Tornadoes of 1997

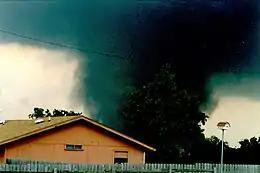
The Jarrell, Texas F5 tornado on May 27, which killed 27 people and injured a further 12

This page documents the tornadoes and tornado outbreaks of 1997, primarily in the United States. Most tornadoes form in the U.S., although some events may take place internationally. Tornado statistics for older years like this often appear significantly lower than modern years due to fewer reports or confirmed tornadoes, however by the 1990s tornado statistics were coming closer to the numbers we see today.